The Corner Store and Office

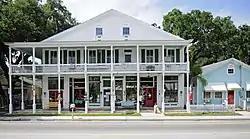
The Corner Store and Office, June 2012

The Corner Store and Office, also known as the Frogmore Emporium, Macdonald, Wilkins, and Company Store and Mark D. Batchelder Office, is a historic general store, residence and, eventually, office building located on Saint Helena Island near Frogmore, Beaufort County, South Carolina. Primarily built as a house, it was built about 1877, and is a two-story, wood-frame building with a gable roof. It features a two-story wraparound porch. The adjacent one-story house was built about 1905. The store sold provisions to the islanders, most of whom were African American, and became one of the major centers of commercial and social activity on St. Helena. The home and businesses in the building were owned by Cameron Thomas and his relatives for most of the 20th century. The family lived in the back and upstairs portion of the house, while the front included a general store and liquor store, with the small house added on used as a residence for relatives. The store also had the only gas pump on the island for many years.